List of largest shopping malls in Nigeria

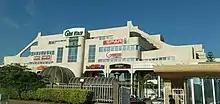
Ceddi Plaza shopping mall ABJ

This article lists shopping malls in Nigeria with a gross leasable area of at least 10,000 square meters. The shopping centres which are operational or under construction are listed below.